Samuel Adler (composer)

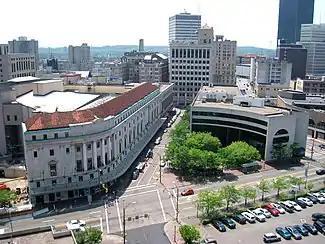
Eastman School of Music- University of Rochester – general view

After completing his academic studies in 1950, Adler served as a corporal in the 2d Armored Division. During this time he founded the Seventh Army Symphony Orchestra (1952) in Stuttgart, Germany, which served to demonstrate the shared cultural heritage of America and Europe in the post World War II era through cultural diplomacy. For this, he received a special Citation of Excellence from the Army for the orchestra's success between 1952 and 1961. Subsequently, he accepted a position as music director at Temple Emanu-El in Dallas, Texas, beginning his tenure there in 1953. At the Dallas temple he formed a children's choir and an adult choir. From 1954 to 1958 Adler conducted the Dallas Lyric Theater. From 1957 to 1966, Adler served as Professor of Composition at the University of North Texas College of Music. Between 1966 and 1995, Adler served as Professor of Composition at the University of Rochester's Eastman School of Music. In addition, he served as Chairman of the Department of Music at The Eastman School of Music from 1973 to 1994. Since 1997, Adler has been a member of the composition faculty at Juilliard and, for the 2009–10 year, was awarded the William Schuman Scholars Chair.